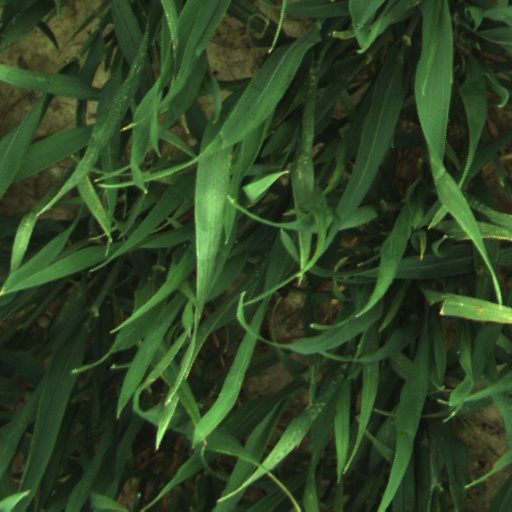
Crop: wheat